Chaos Theory (film)

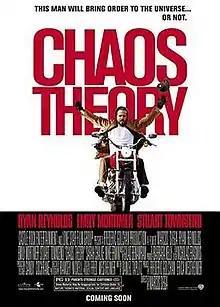
Theatrical release poster

Chaos Theory is a 2008 American comedy drama film starring Ryan Reynolds, Emily Mortimer, and Stuart Townsend. The film was directed by Marcos Siega, written by Daniel Taplitz and was shot in Coquitlam and Squamish, British Columbia.